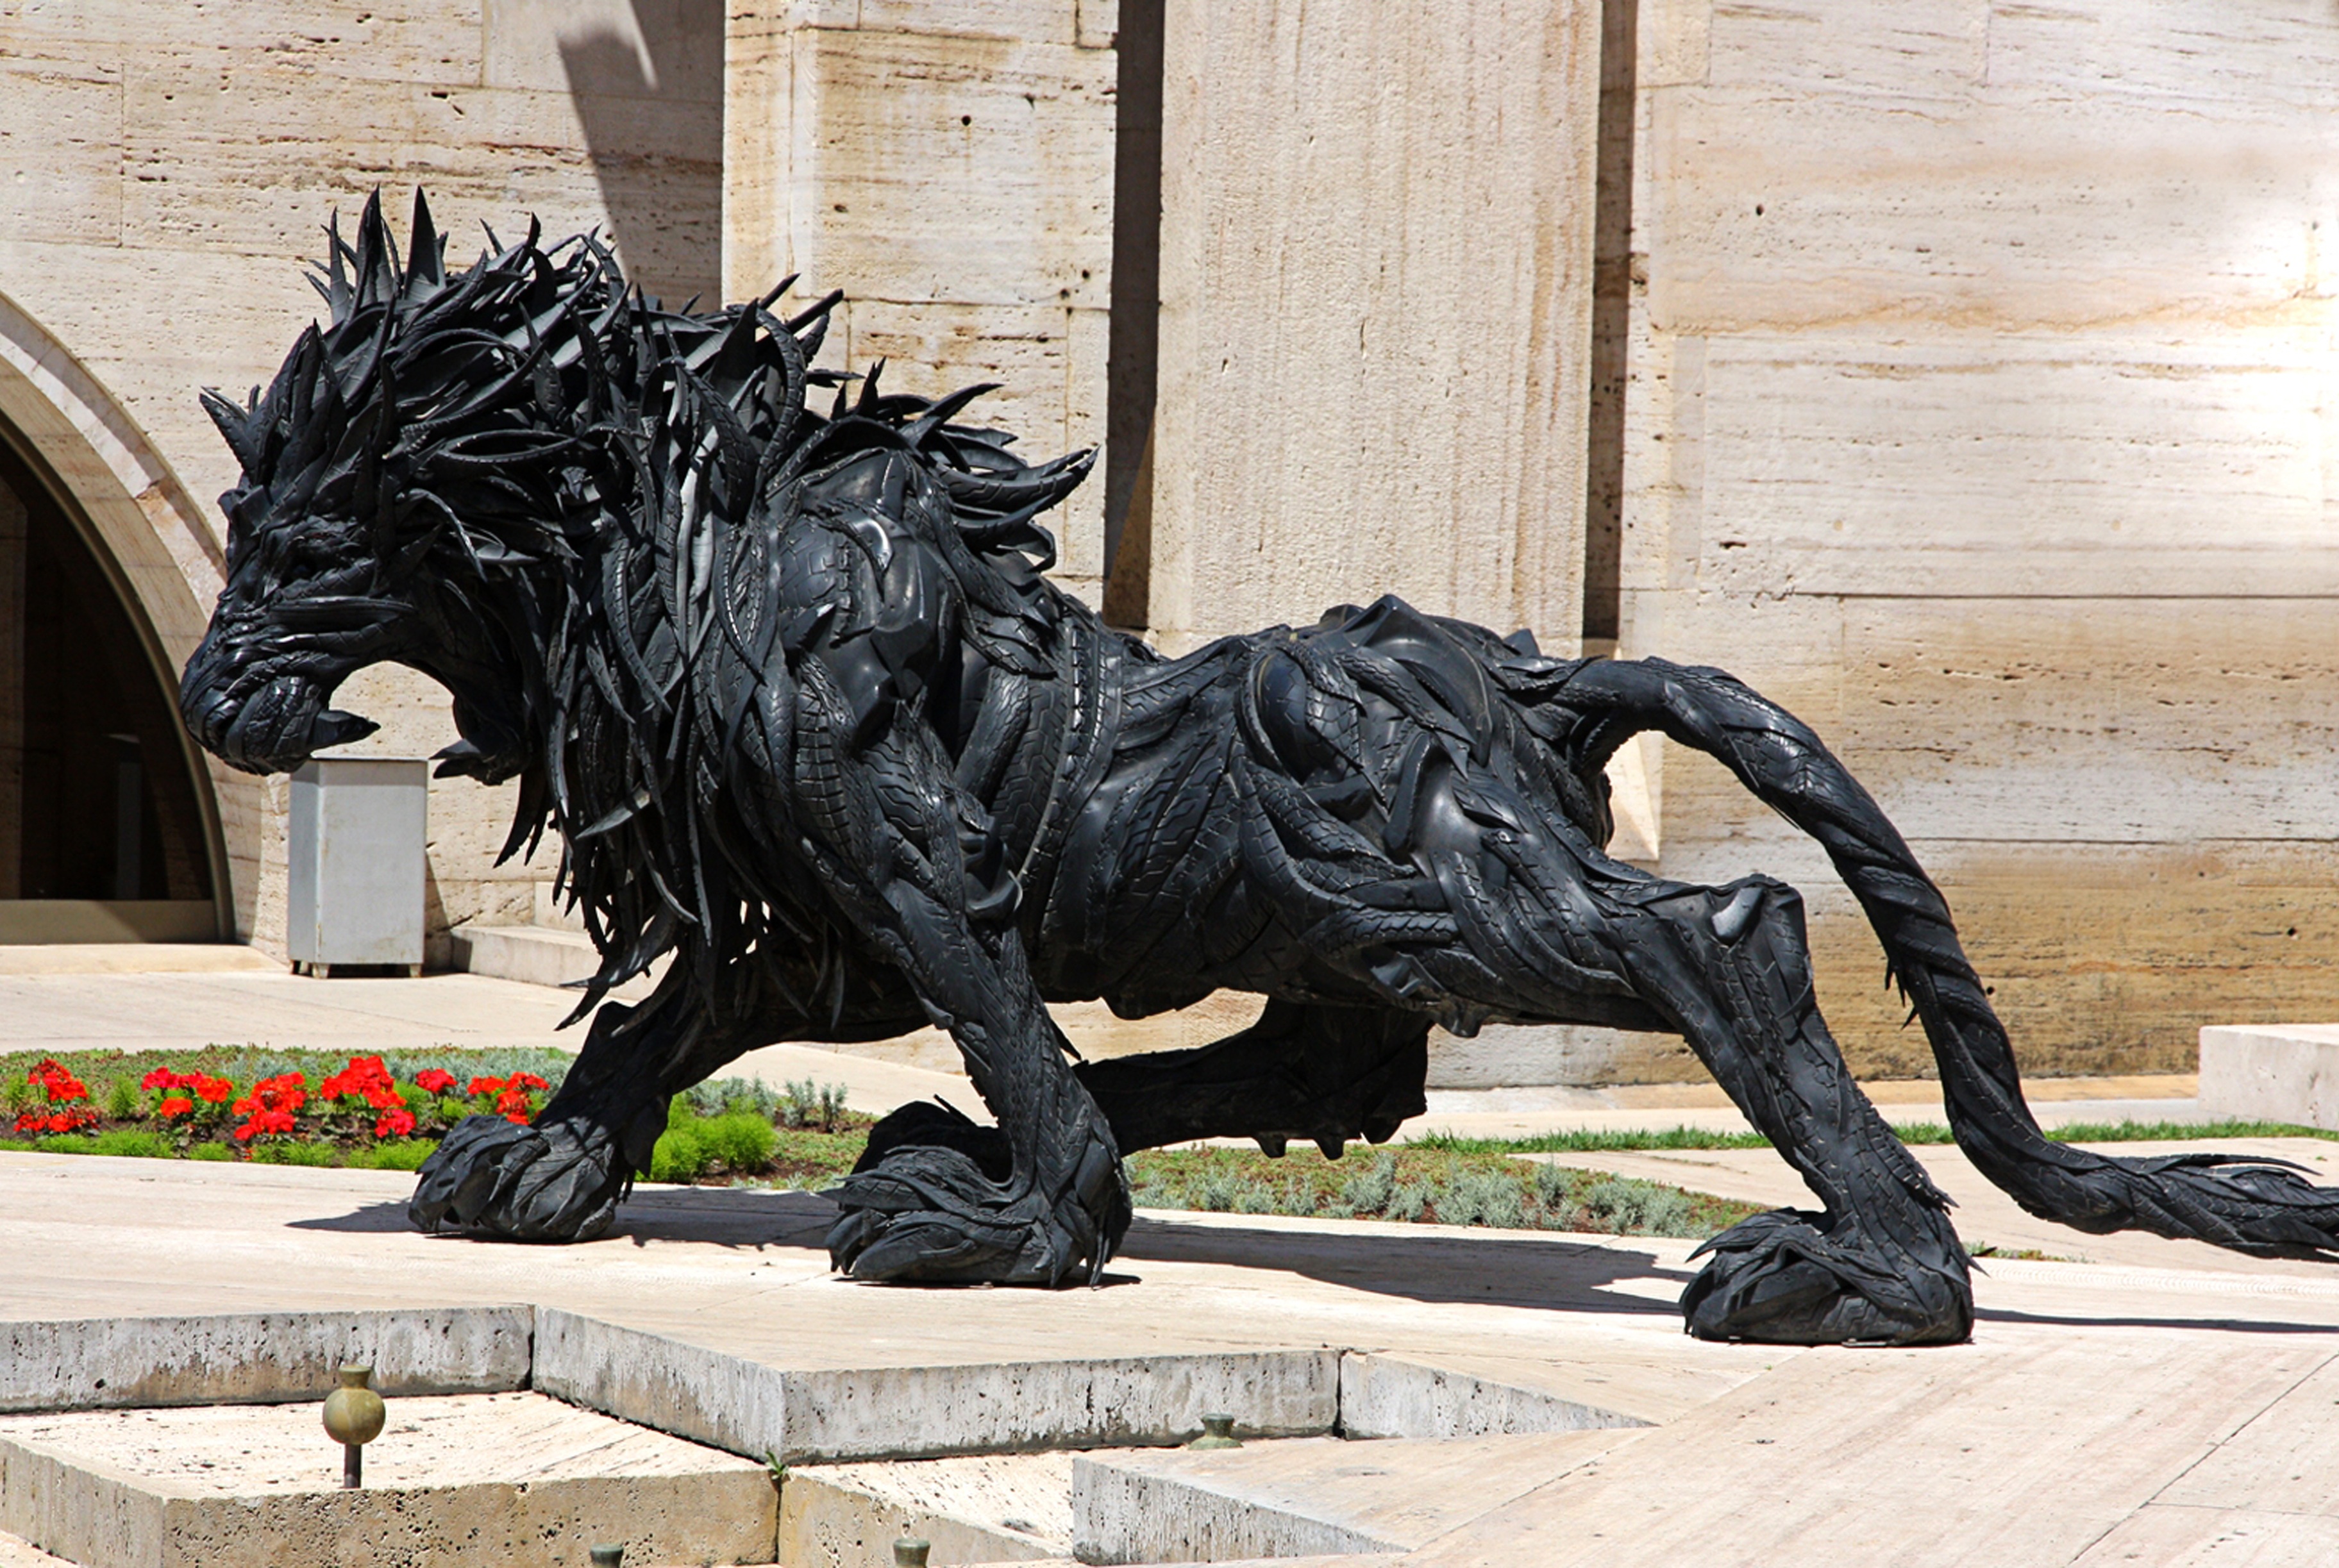
monument, statue, stallion, sculpture, art, original, carving, leo, armenia, yerevan, bronze sculpture, sculpture of tires, lion sculpture